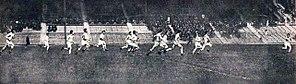
L'équipe américaine de rugby face à la roumanie (JO 1924), le trois quart américain court à l'essai.
Le rugby à XV apparaît pour la quatrième fois au programme lors des Jeux olympiques d'été de 1924 de Paris. Trois équipes sont en lice, les États-Unis, la France et la Roumanie.